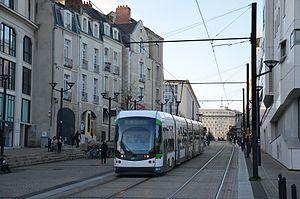
Adtranz Incentro n°351 sur la ligne 3 du tramway de Nantes, près de la station Bretagne.
La Ligne 3 du Tramway de Nantes est une ligne du réseau de transport en commun de Nantes Métropole, exploitée par la Semitan qui dessert les villes de Nantes, Saint-Herblain, Orvault, Rezé et Bouguenais.
Le tramway de Nantes est le premier réseau de tramway recréé en France depuis les suppressions des anciens réseaux intervenus avant ou après la Seconde Guerre mondiale.